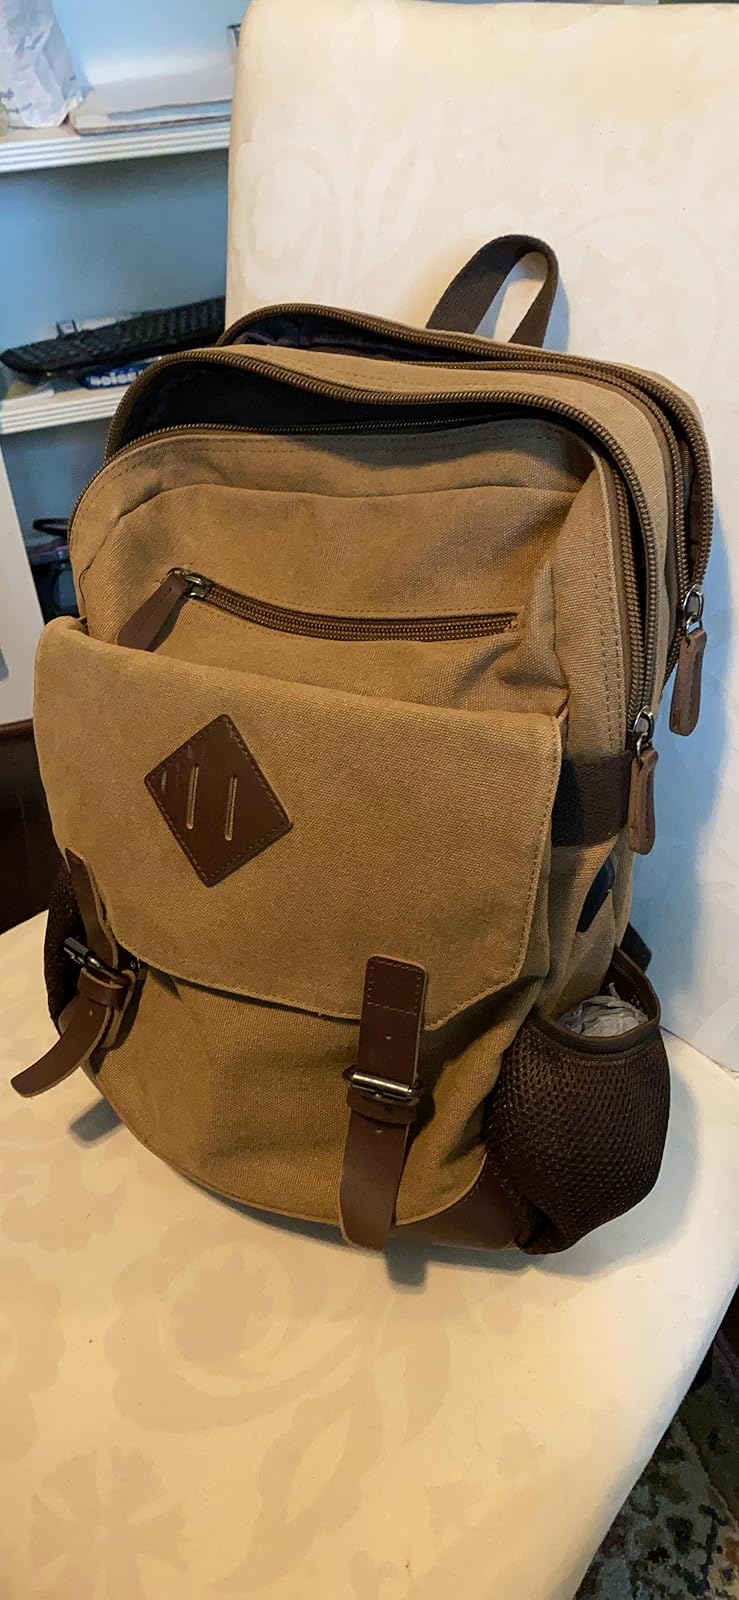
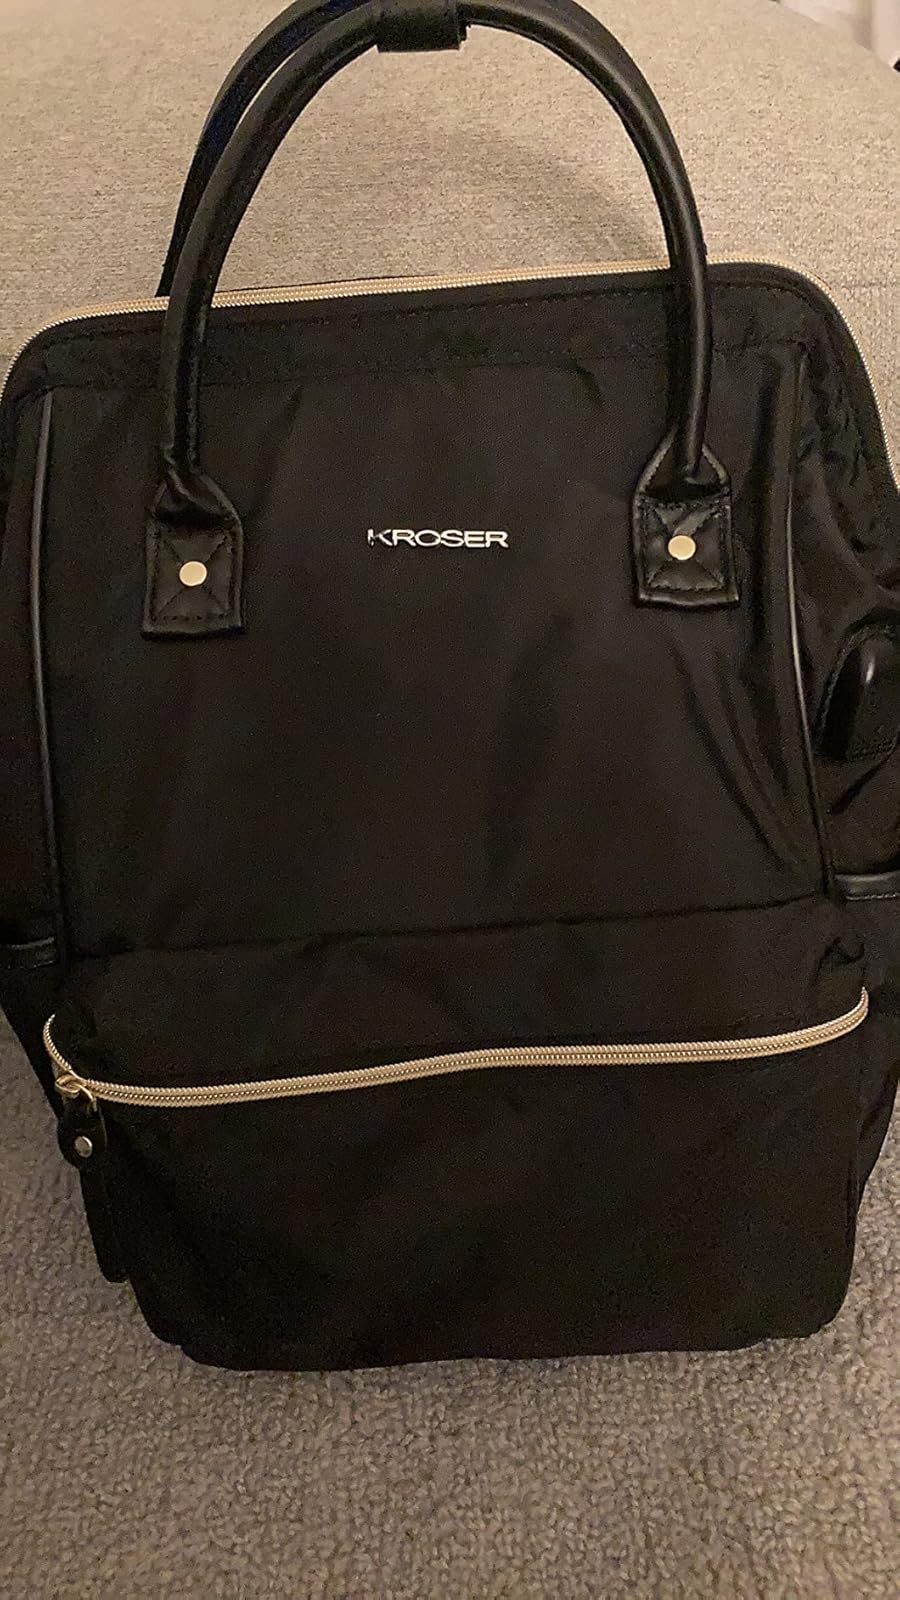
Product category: bag
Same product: no